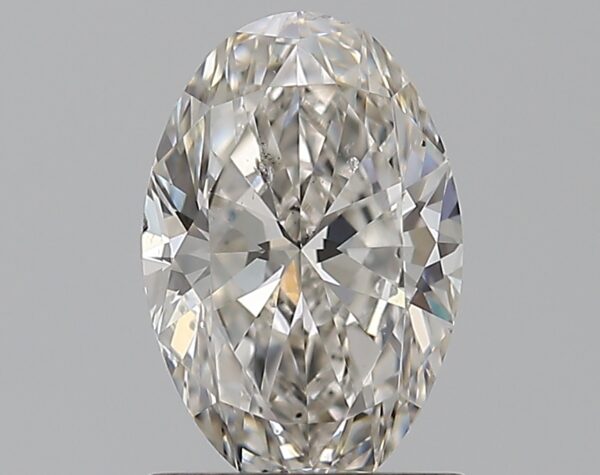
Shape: oval
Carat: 1.01
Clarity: SI1
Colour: I
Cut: EX
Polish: EX
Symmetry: EX
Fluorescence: N
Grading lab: GIA
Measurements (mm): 8.25 x 5.49 x 3.39